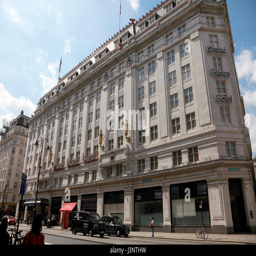
accommodation on the north side